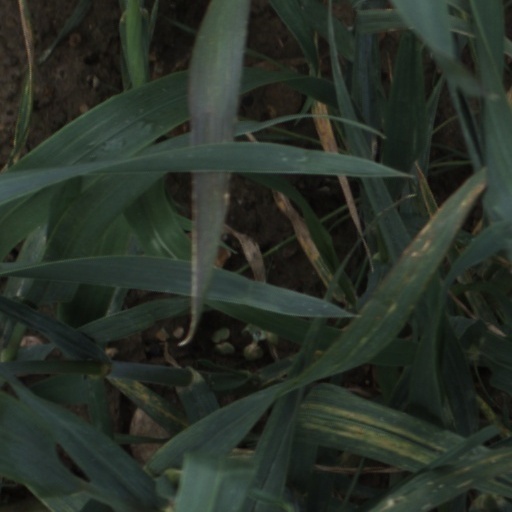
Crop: wheat